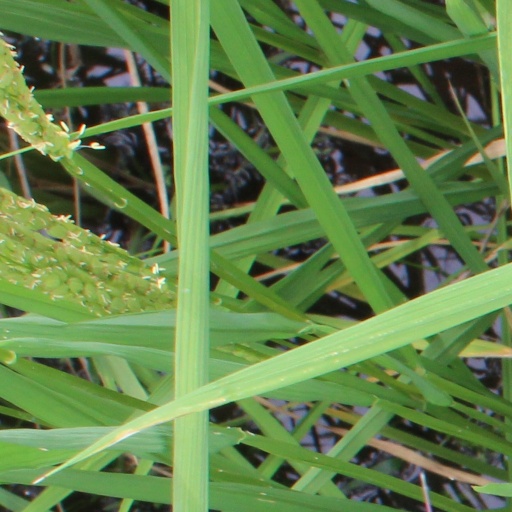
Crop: rice